Triumph (1924 film)

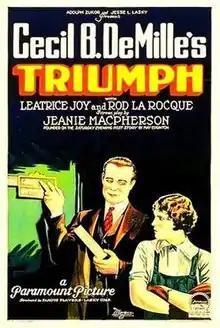
1924 theatrical poster

Triumph is a 1924 American silent drama film directed by Cecil B. DeMille and starring Leatrice Joy and Rod La Rocque. It was based on a 1924 novel of the same name by May Edginton. The novel had previously been serialized in 1923 by "The Saturday Evening Post".